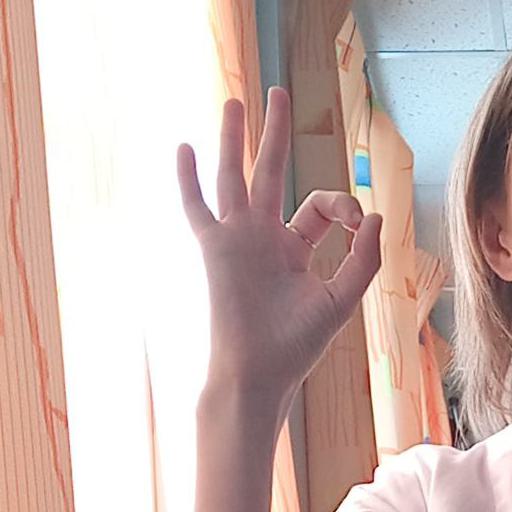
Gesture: ok